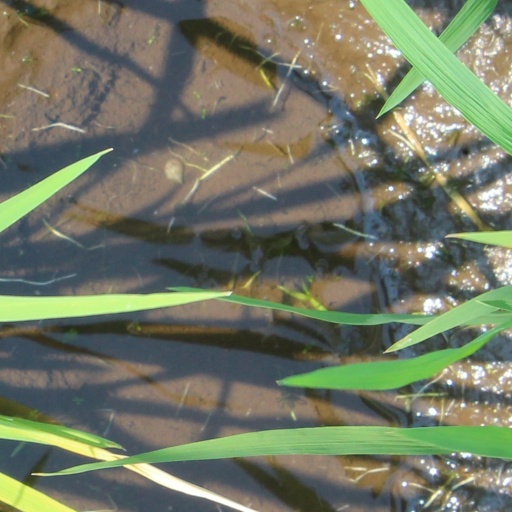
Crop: rice